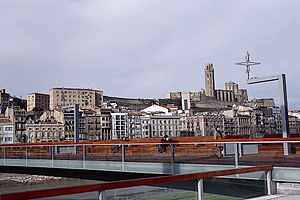
Catalonien / Provinser
Byen Lleida.
"Catalonien er et område i det nordøstlige Spanien, der i dag udgør et autonomt område. I følge den spanske forfatning betegnes Catalonien som en af flere ""historisk nationaliteter"" i Spanien. Hovedbyen i Catalonien er Barcelona, som også er Spaniens næststørste by.